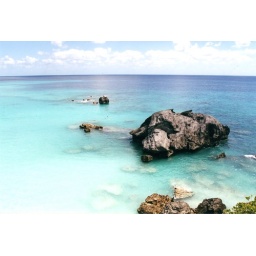
The crystal clear water at Horseshoe Bay in Bermuda